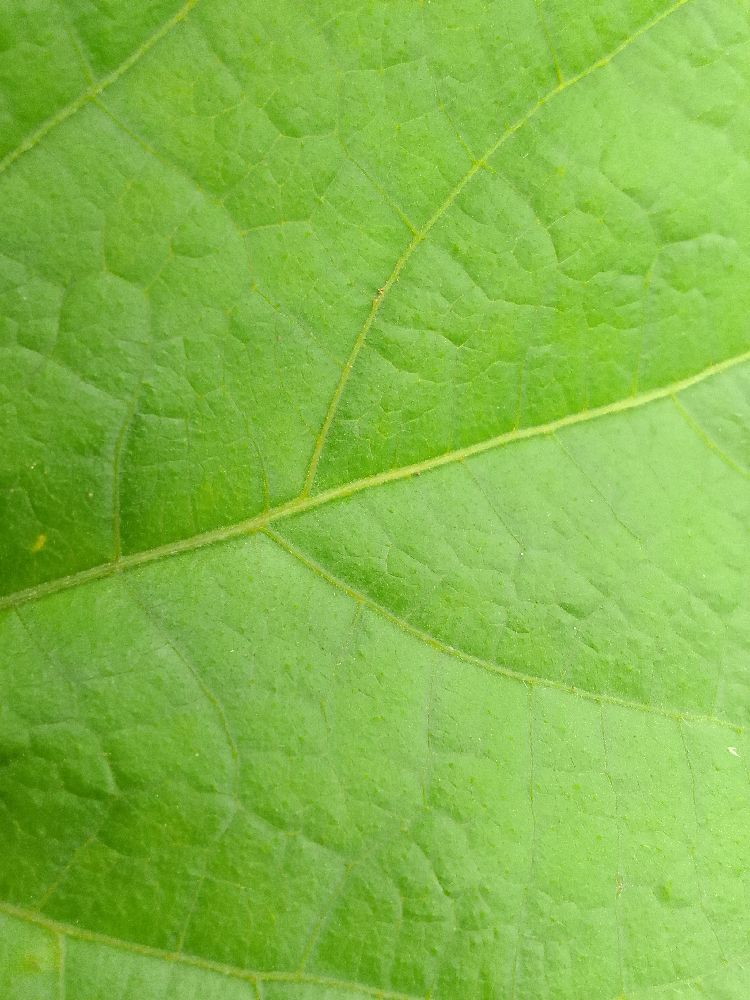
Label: healthy